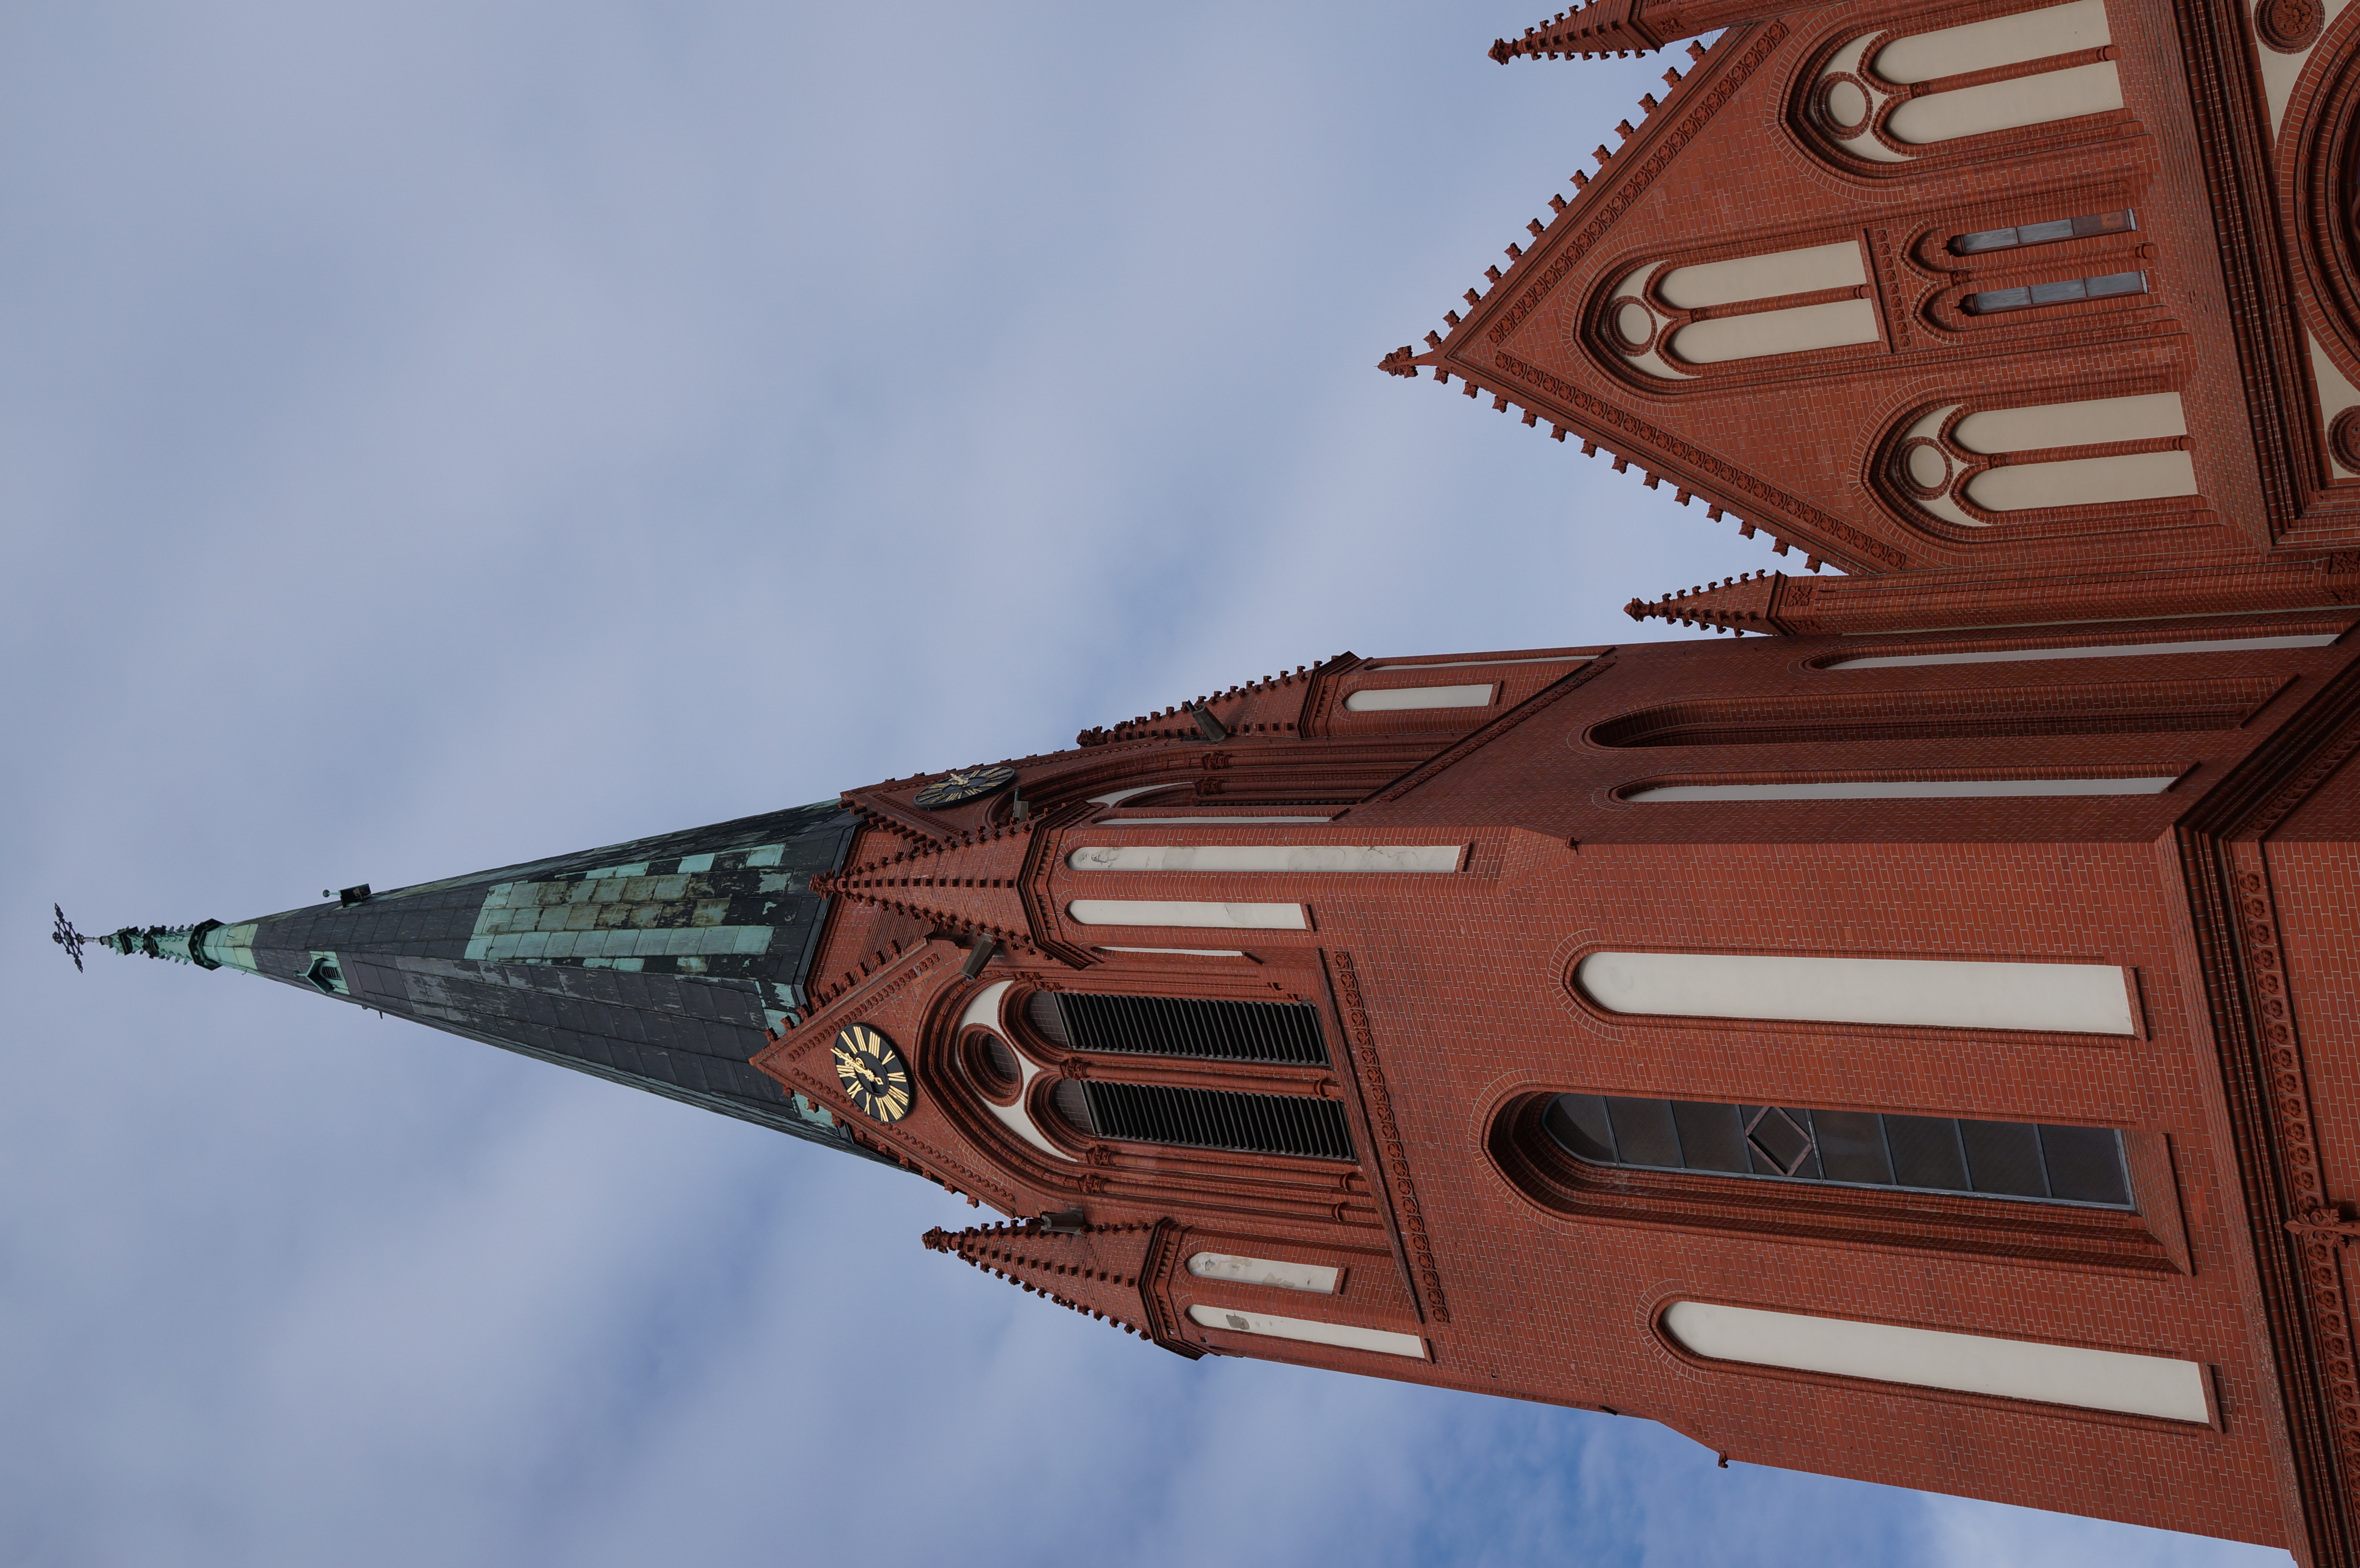
building, tower, landmark, facade, church, cathedral, chapel, place of worship, bell tower, 2014, spire, steeple, germany, deutschland, berlin, sony, sigma, nex, nex6, lenstagged, steffenzahn, 30mm, sigma30mm28exdn, sigma30mmf28, sigma30mmf28dn, sigma30mm, guessedberlin, gwbsurfer321meins